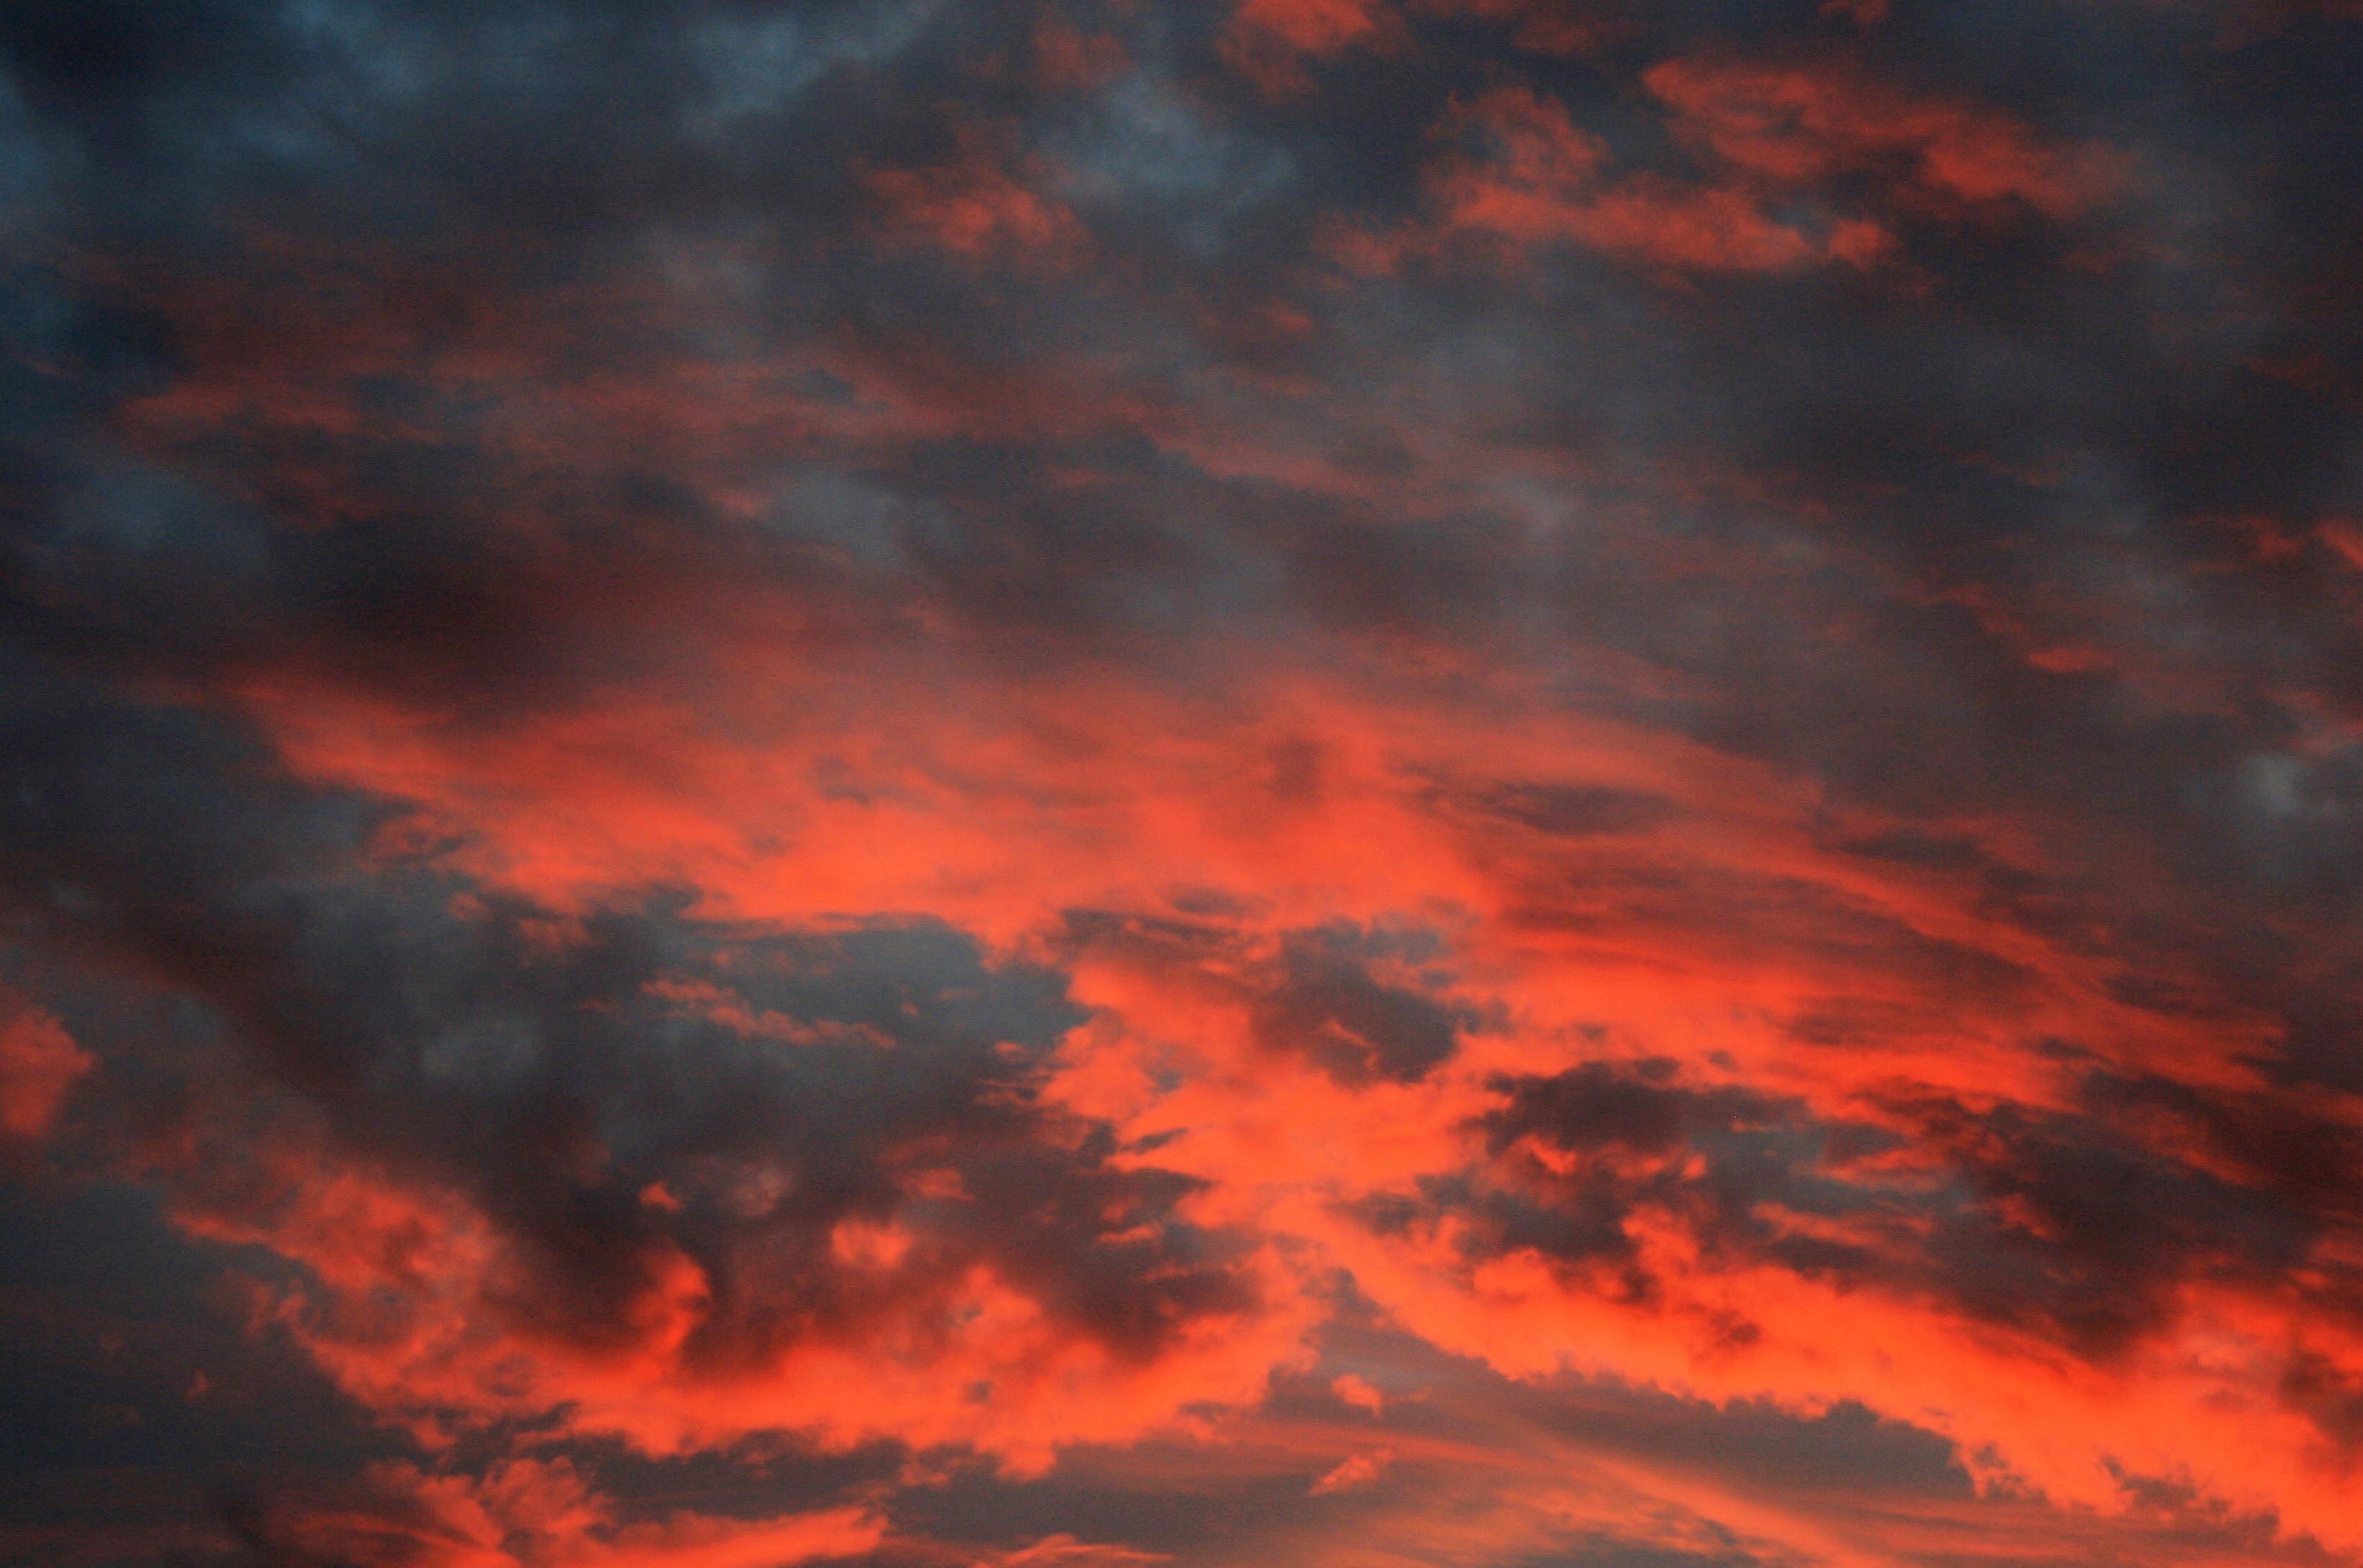
cloud, sky, sunrise, sunset, dawn, atmosphere, dusk, evening, orange, red, glow, clouds, gleam, afterglow, meteorological phenomenon, red sky at morning